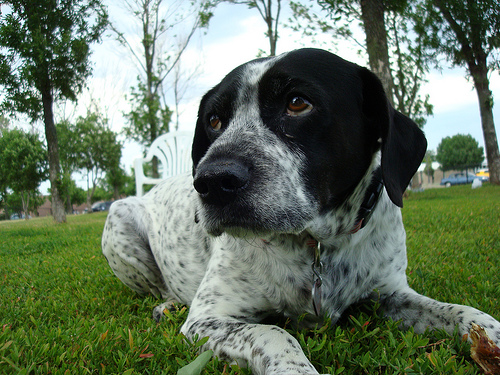
Breed: german shorthaired